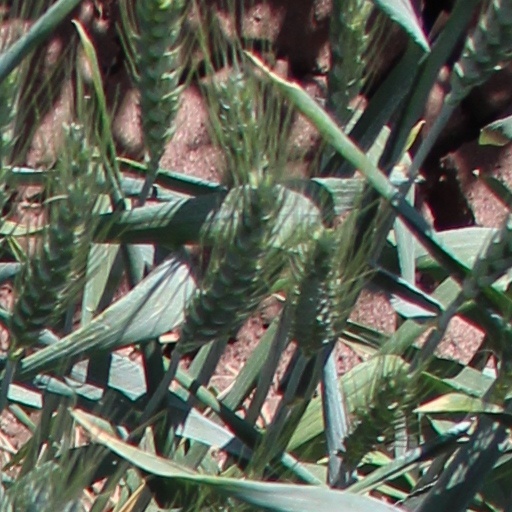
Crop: wheat